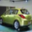
Label: automobile